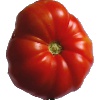
Label: Tomato 3